Mid-City New Orleans

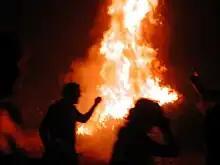
Running around the New Year bonfire in Mid-City New Orleans (2006)

Mid-City is a generally local, middle-class neighborhood in that it contains fewer tourist destinations than other parts of the city. Restaurants and bars rely heavily on local clientele, giving the area a quirky local flavor.